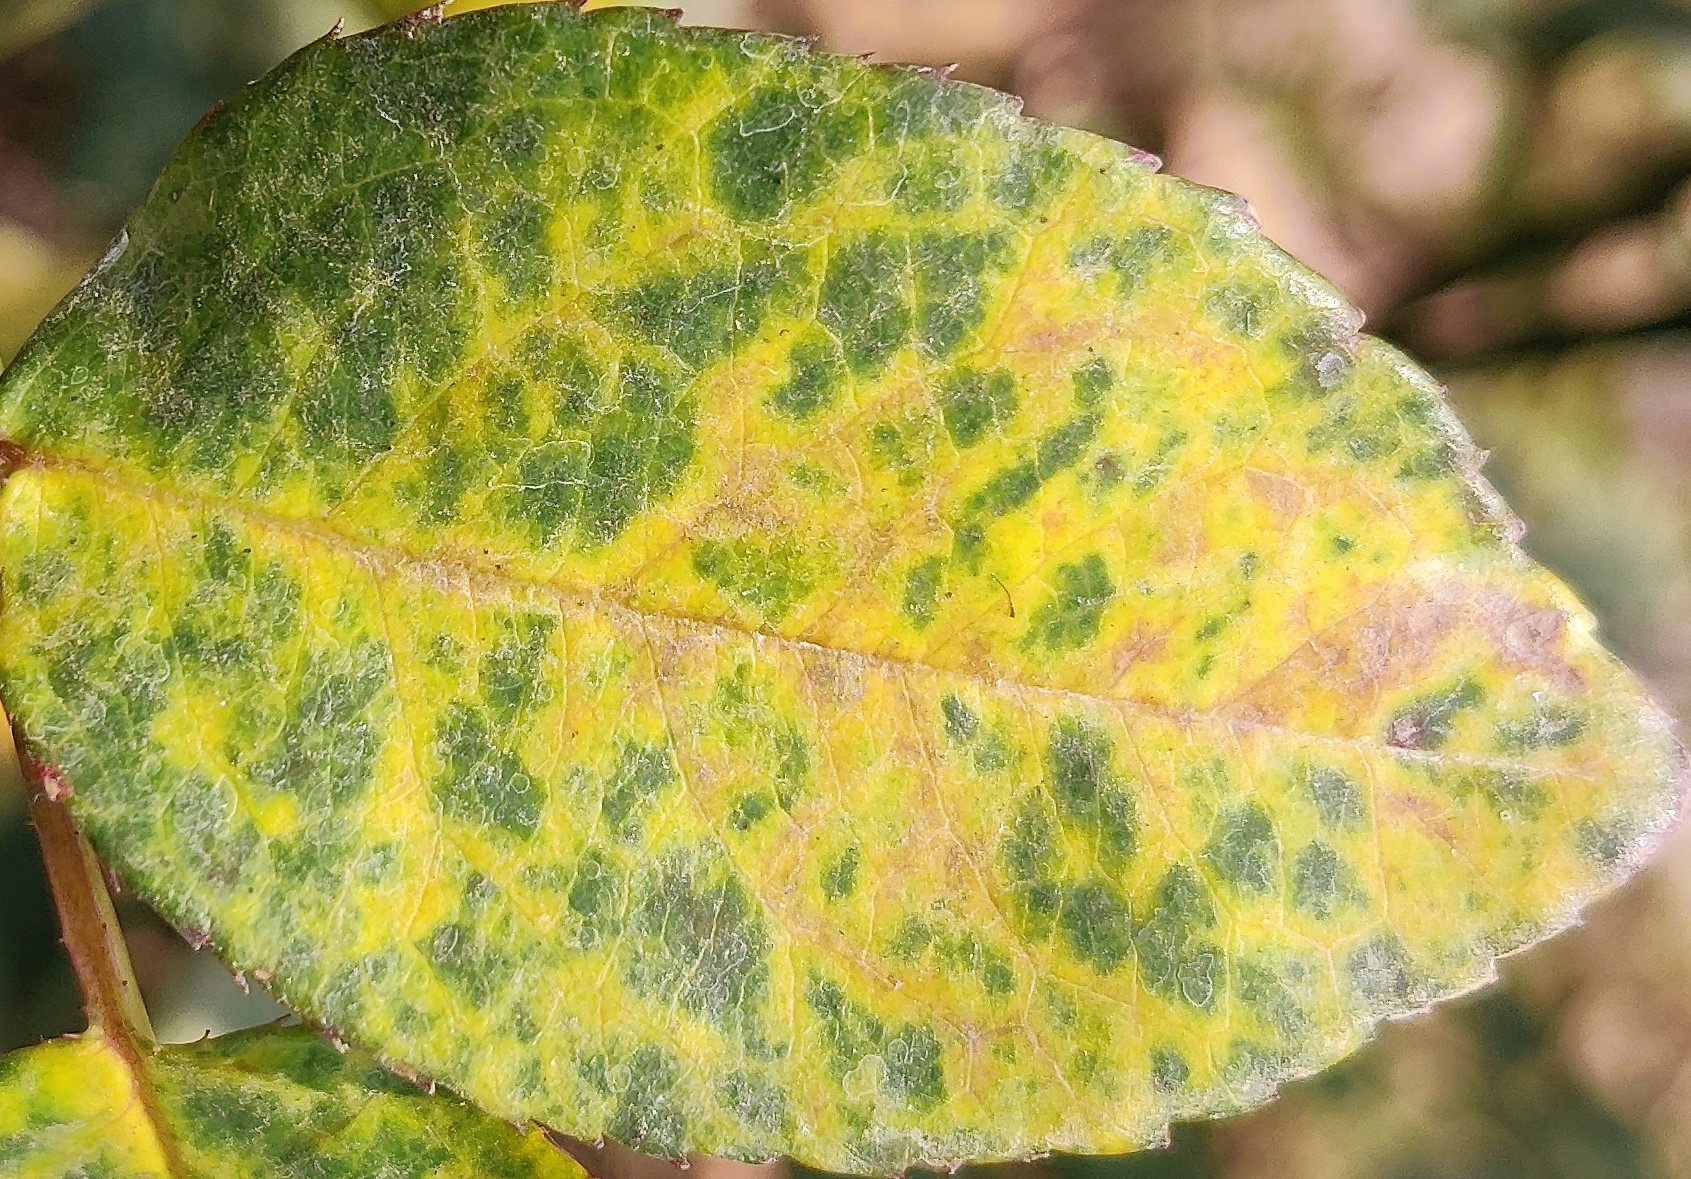
Label: Downy Mildew